History of unmanned aerial vehicles

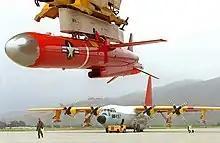
A BQM-74 Chukar III, turbojet-powered aerial target drone

Unmanned aerial vehicles (UAVs) include both autonomous (capable of operating without human input) drones and remotely piloted vehicles (RPVs). A UAV is capable of controlled, sustained level flight and is powered by a jet, reciprocating, or electric engine. In the twenty-first century, technology reached a point of sophistication that the UAV is now being given a greatly expanded role in many areas of aviation.